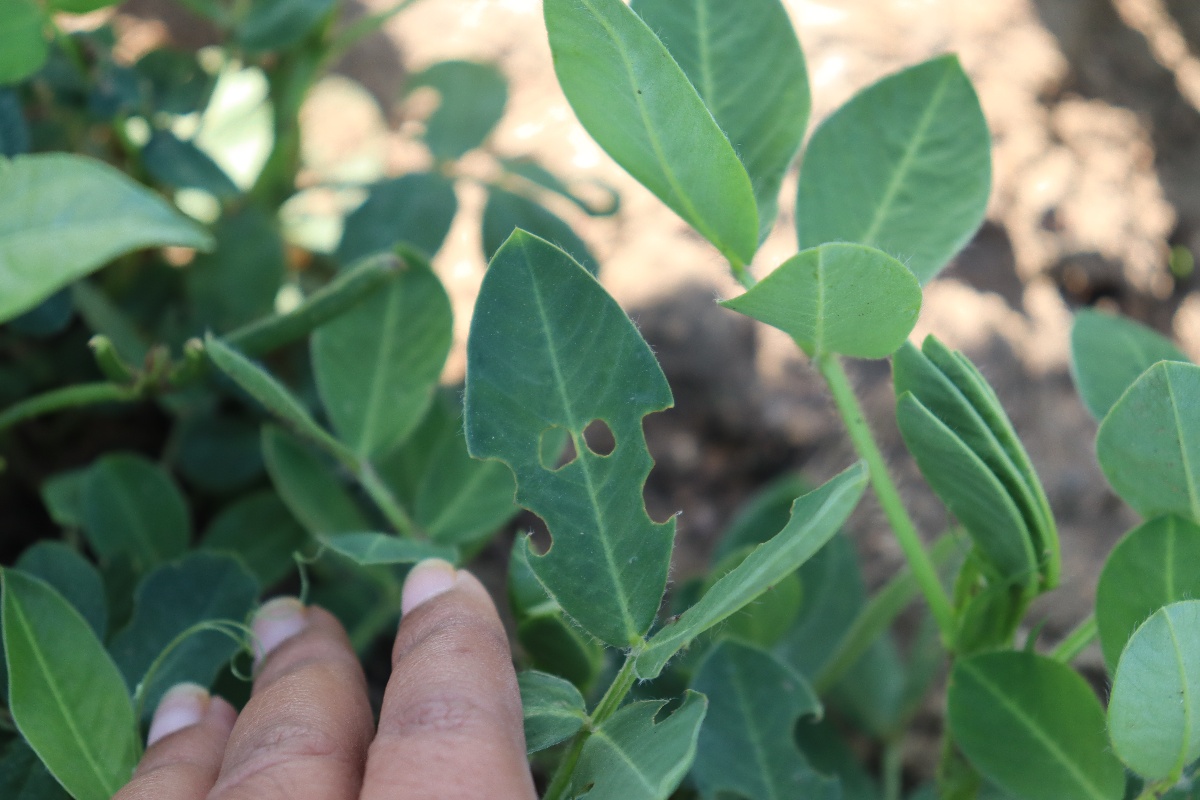
Label: early_leaf_spot